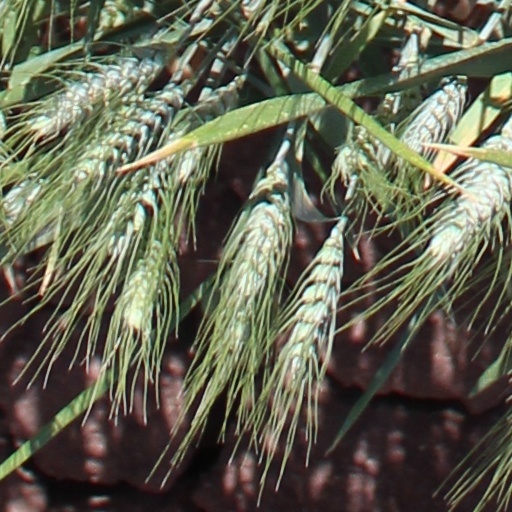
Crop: wheat